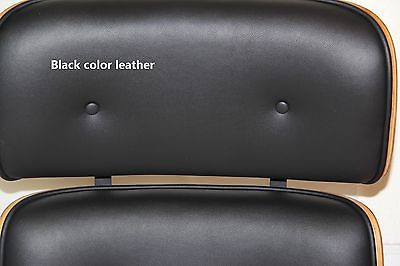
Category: chair